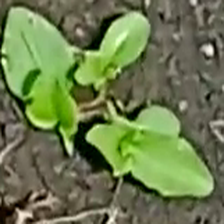
Weed species: Kena_(Commplina_benghalensio)